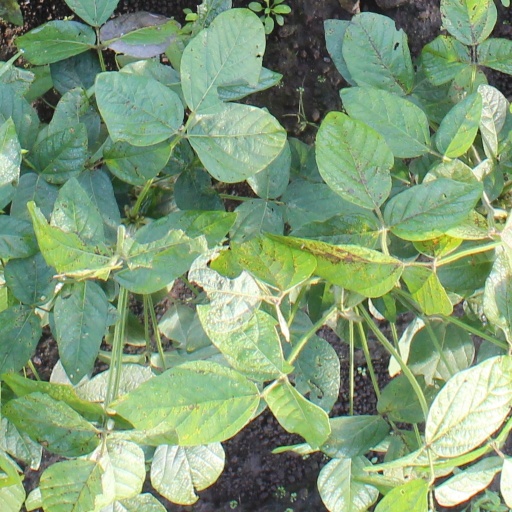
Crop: soybean